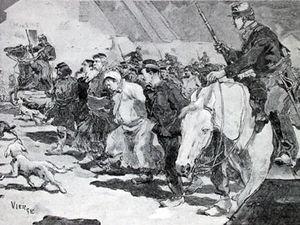
3 janvier : succès de l'armée du Nord à Bapaume. Le général Faidherbe n'exploite pas sa victoire.